CDNA library

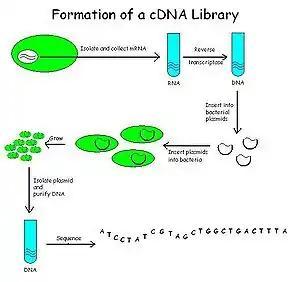
Formation of a cDNA library.

cDNA is created from a mature mRNA from a eukaryotic cell with the use of reverse transcriptase. In eukaryotes, a poly-(A) tail (consisting of a long sequence of adenine nucleotides) distinguishes mRNA from tRNA and rRNA and can therefore be used as a primer site for reverse transcription. This has the problem that not all transcripts, such as those for the histone, encode a poly-A tail.